Rick Wakeman

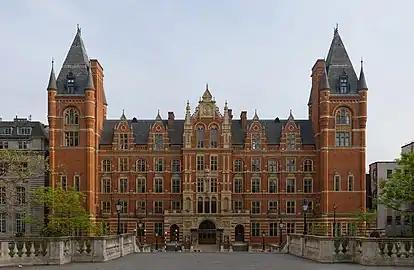
Wakeman quit the Royal College of Music to become a full-time session musician

In 1968, Wakeman acquired a scholarship at the Royal College of Music in London with the intention of becoming a concert pianist. To enter he needed to pass eight music exams to earn his A-level in the subject, which required him, as his mother remembered, "to do two years' work in ten months". He put in the effort following a ten shilling bet with his music teacher who believed he would not succeed, and refusing his father's offer to work with him at the building suppliers. Wakeman entered the college on a performer's course with the piano as his first study, clarinet his second, and orchestration and modern music his third, but quickly found out that "everyone else there was at least as good as me; and a lot of them much better", and switched to a teacher's course. His orchestration professor, Philip Cannon, had a long-lasting influence on his compositional skills.